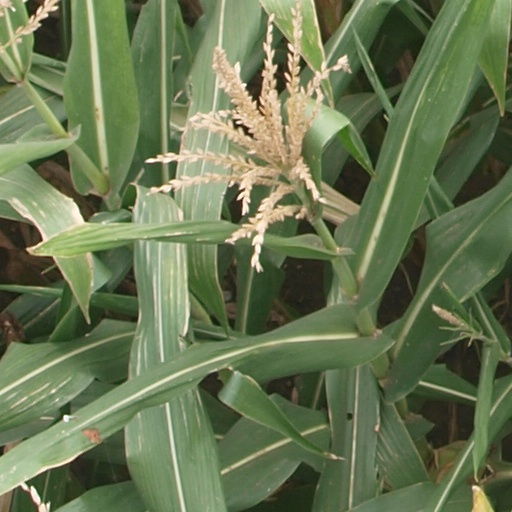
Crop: maize; corn